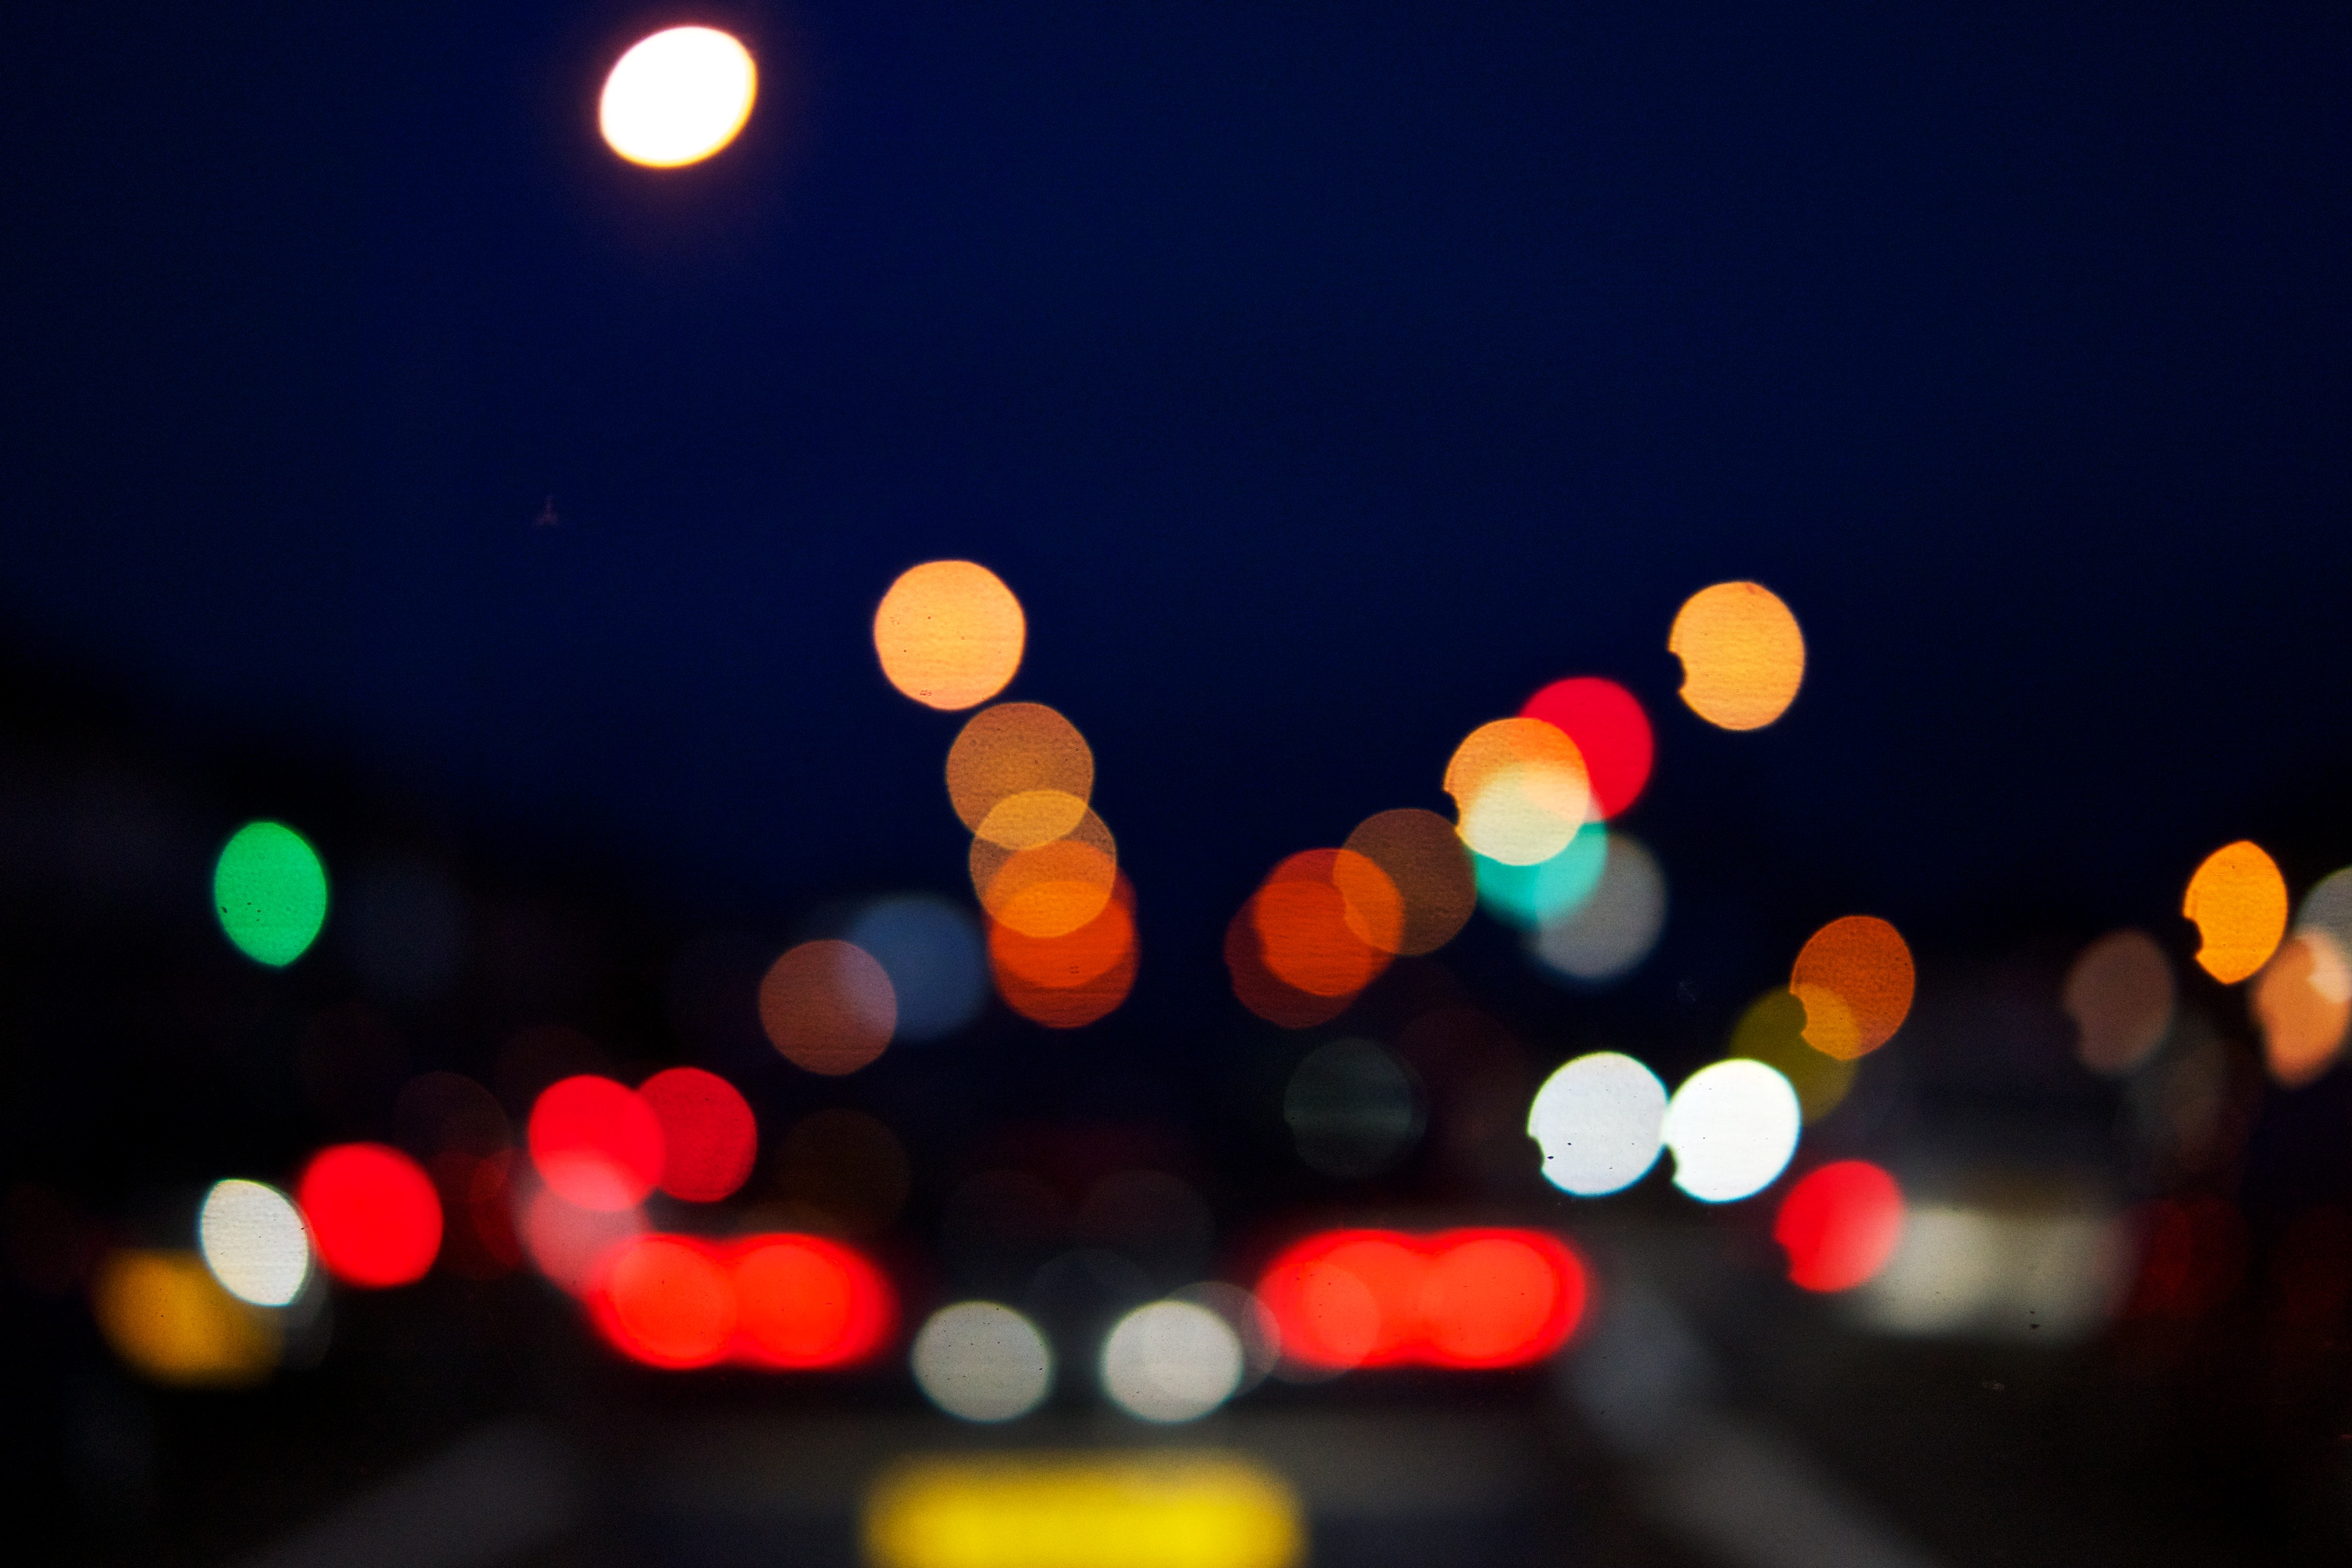
light, bokeh, blur, abstract, road, traffic, night, red, color, darkness, lighting, circle, outoffocus, cars, sony, shape, a77, wednesday, hbw, macro photography, a12, atmosphere of earth